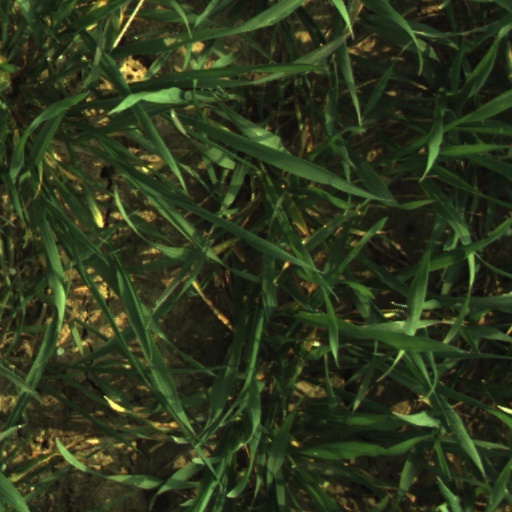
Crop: wheat